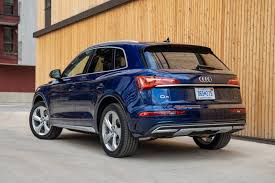
Label: noambulance